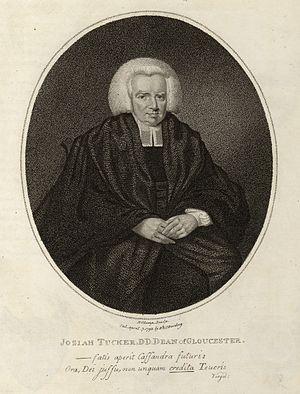
Josiah Tucker est un auteur de traités économiques et politiques anglais, qui a écrit sur des sujets aussi variés que l'émancipation des Juifs ou l' indépendance américaine.